List of student newspapers

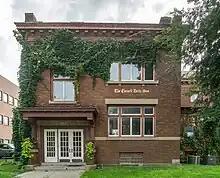
The headquarters of "The Cornell Daily Sun", founded in 1880 at Cornell University, the oldest continuously published college student newspaper in the United States

The following is a list of the world's student newspapers, including school, college, and university newspapers separated by countries and, where appropriate, states or provinces: